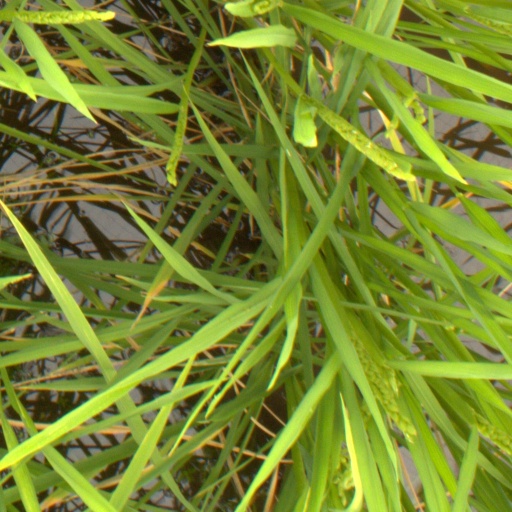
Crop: rice